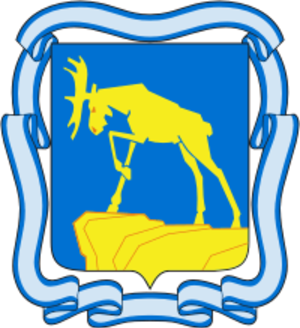
Miass
Miass er en by i Tjeljabinsk oblast i Urals føderale distrikt, Den Russiske Føderation. Byen ligger 96 km fra Tjeljabinsk ved floden Miass på østsiden af de sydlige Uralbjerge. Miass har 151.856 indbyggere.